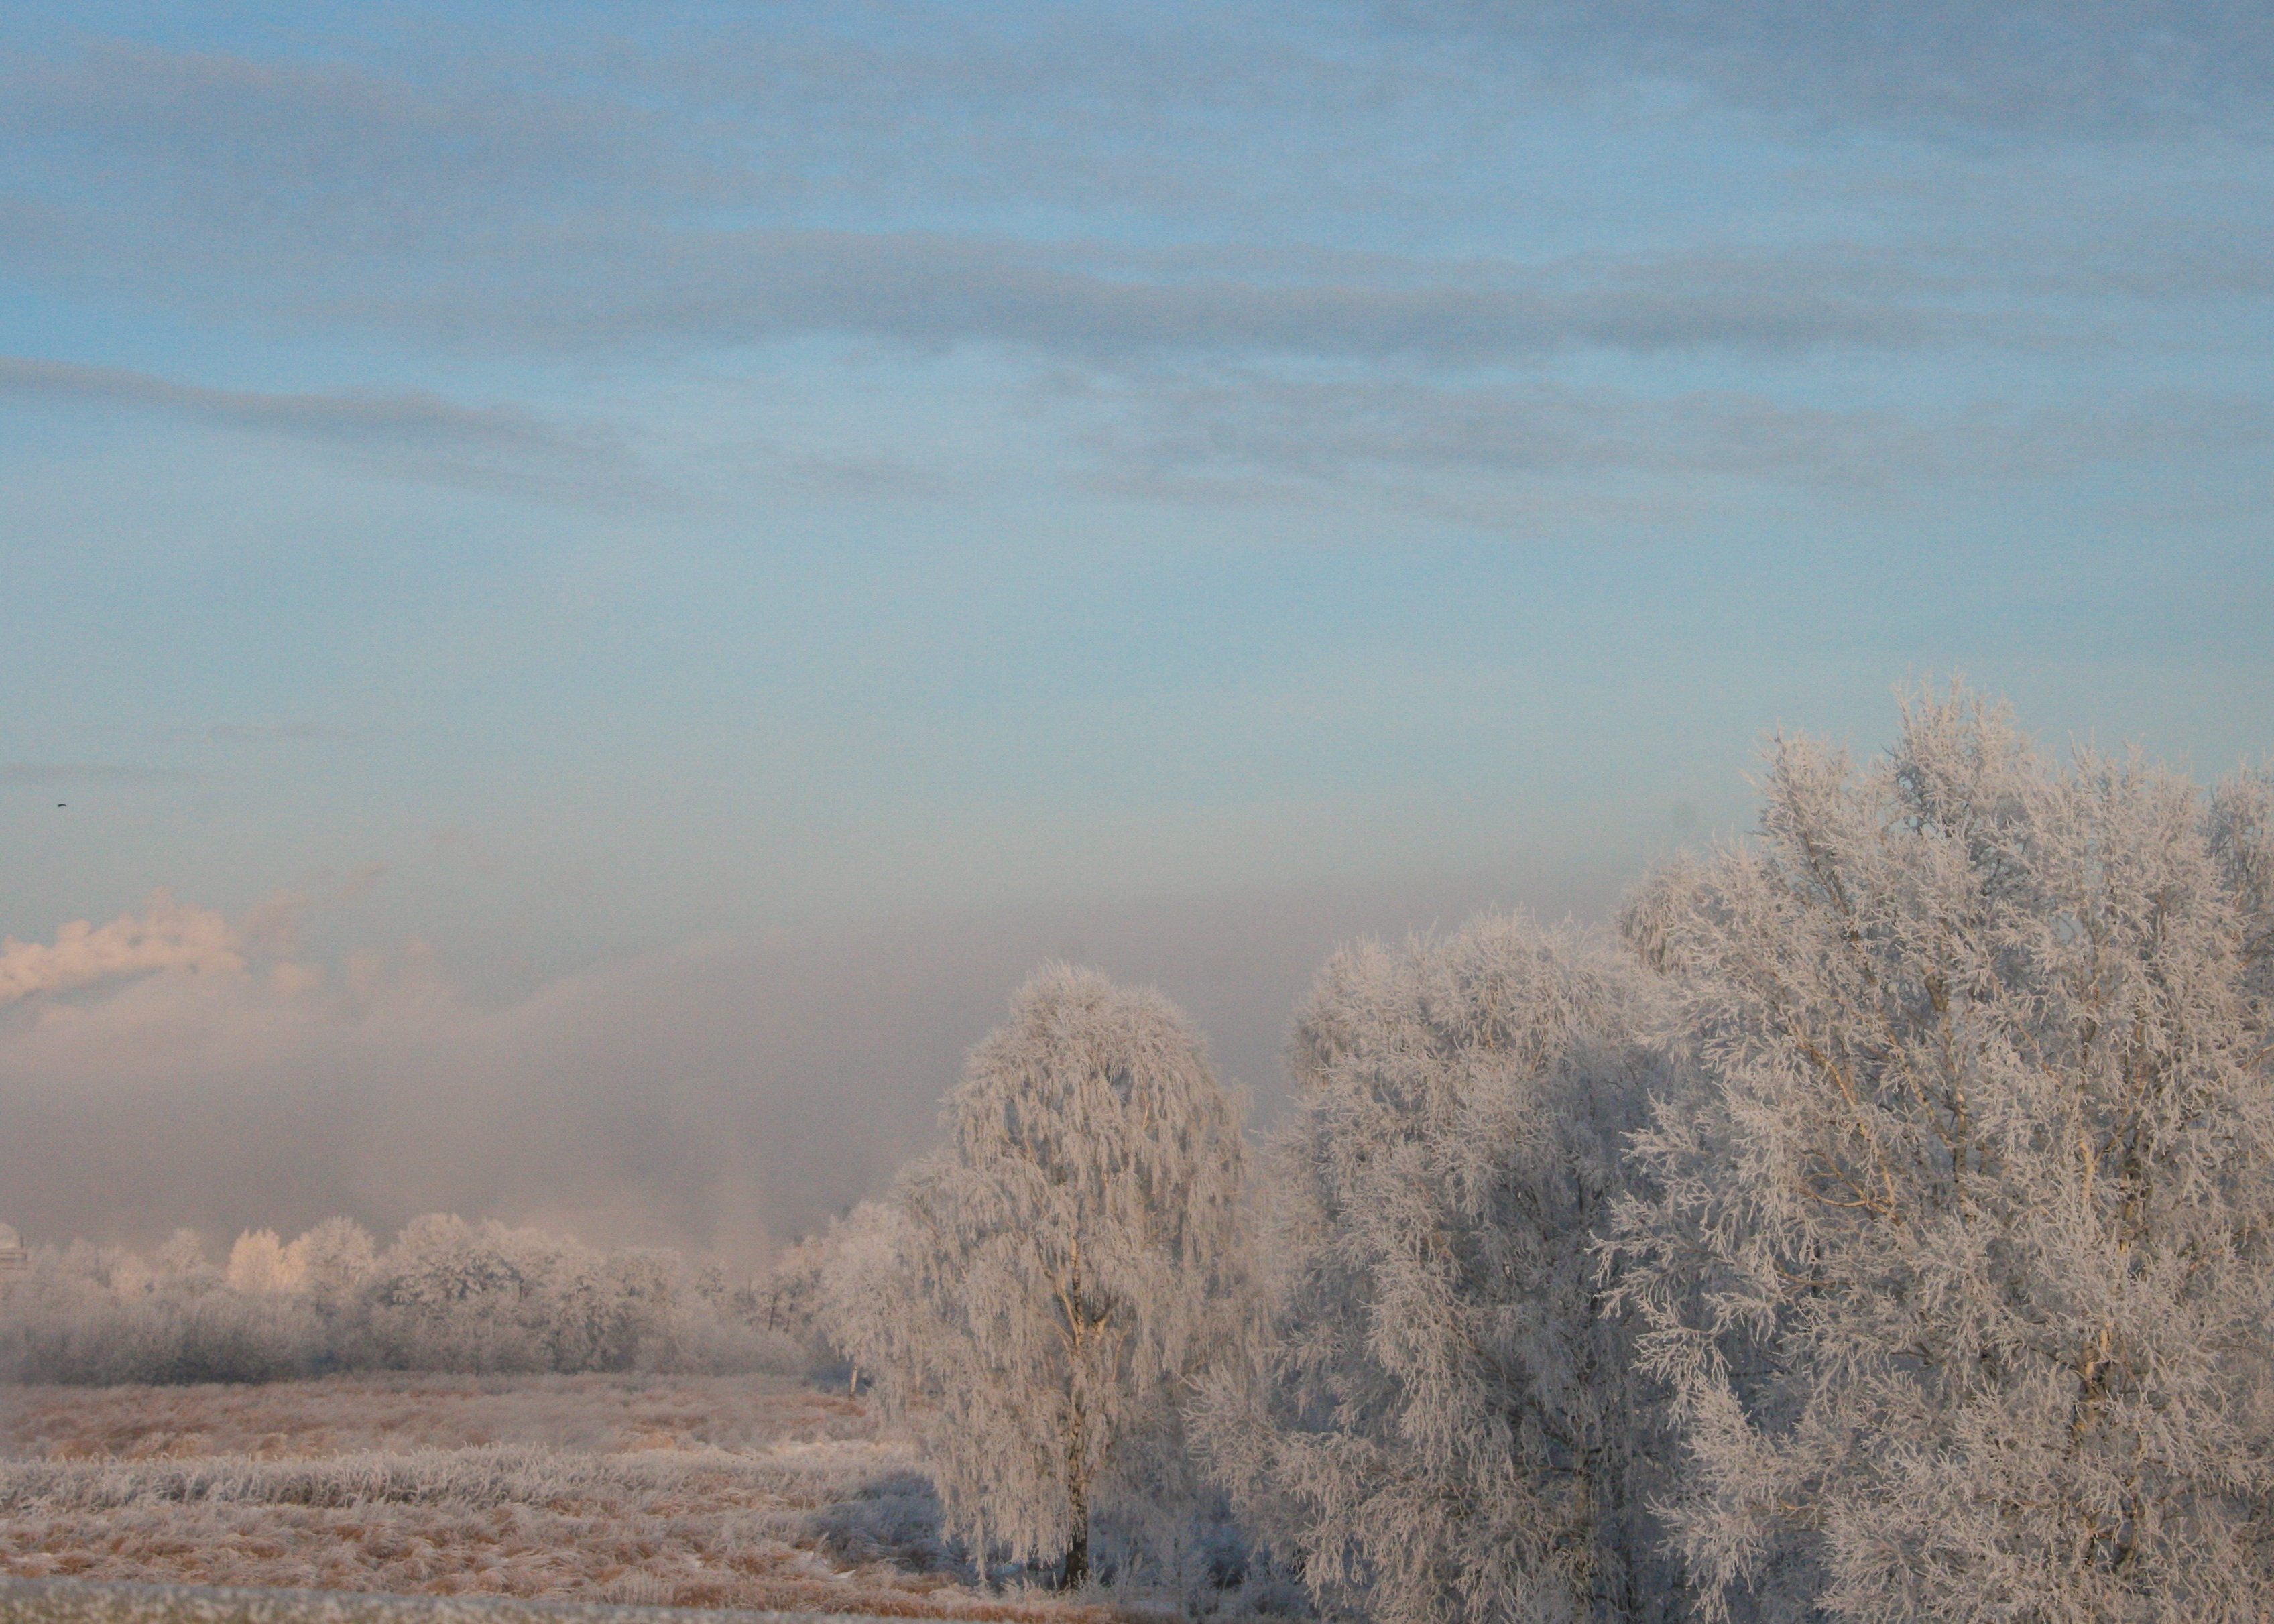
landscape, tree, mountain, snow, cold, winter, cloud, fog, mist, morning, hill, frost, dawn, ice, weather, season, plain, plateau, rural area, atmospheric phenomenon, mountainous landforms